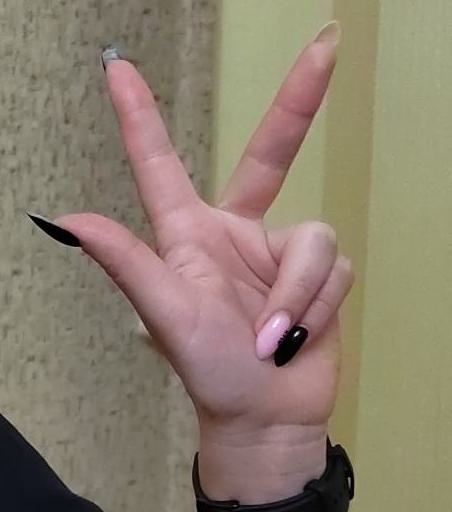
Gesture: three2